Georg Paul Thomann

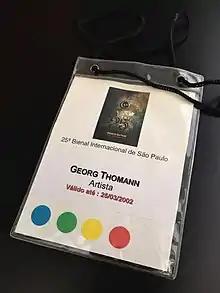
Georg Paul Thomann's badge at the 25th Sao Paulo Biennial art exhibition

A further development related to Georg Paul Thomann took place once the São Paulo Art Biennial was underway. The artist Chien-Chi Chang was invited as the representative of Taiwan, but the country's name was removed by the administration from his cube overnight and replaced by the label, "Museum of Fine Arts, Taipei". As the members of monochrom discovered, China had threatened to retreat from the Biennial (and create massive diplomatic problems) if the organizers of the Biennial were thought to be challenging the "One-China policy". Nico Israel wrote in "Artforum" that the chief curator of the Biennial, Alfons Hug, was seeking appeasement of China to avoid blowing up political minefields. Chang's open letter remained unanswered. Under the guise of Thomann, monochrom invited artists from several countries to show their solidarity with Chang by taking the adhesive letters from their countries' name tags and giving them to Chang so that he could remount "Taiwan" outside his room. Monochrom wanted to show that artists do not necessarily have to internalize the fragmentation and isolation imposed by the rat-race of art markets and exhibitions as society-controlling imperatives. Several Asian newspapers reported about the performance. One Taiwanese newspaper headlined: "Austrian artist Georg Paul Thomann saves 'Taiwan'".